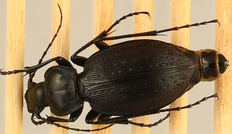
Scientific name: Carabus goryi
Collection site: Mountain Lake Biological Station NEON (MLBS), plot MLBS_002